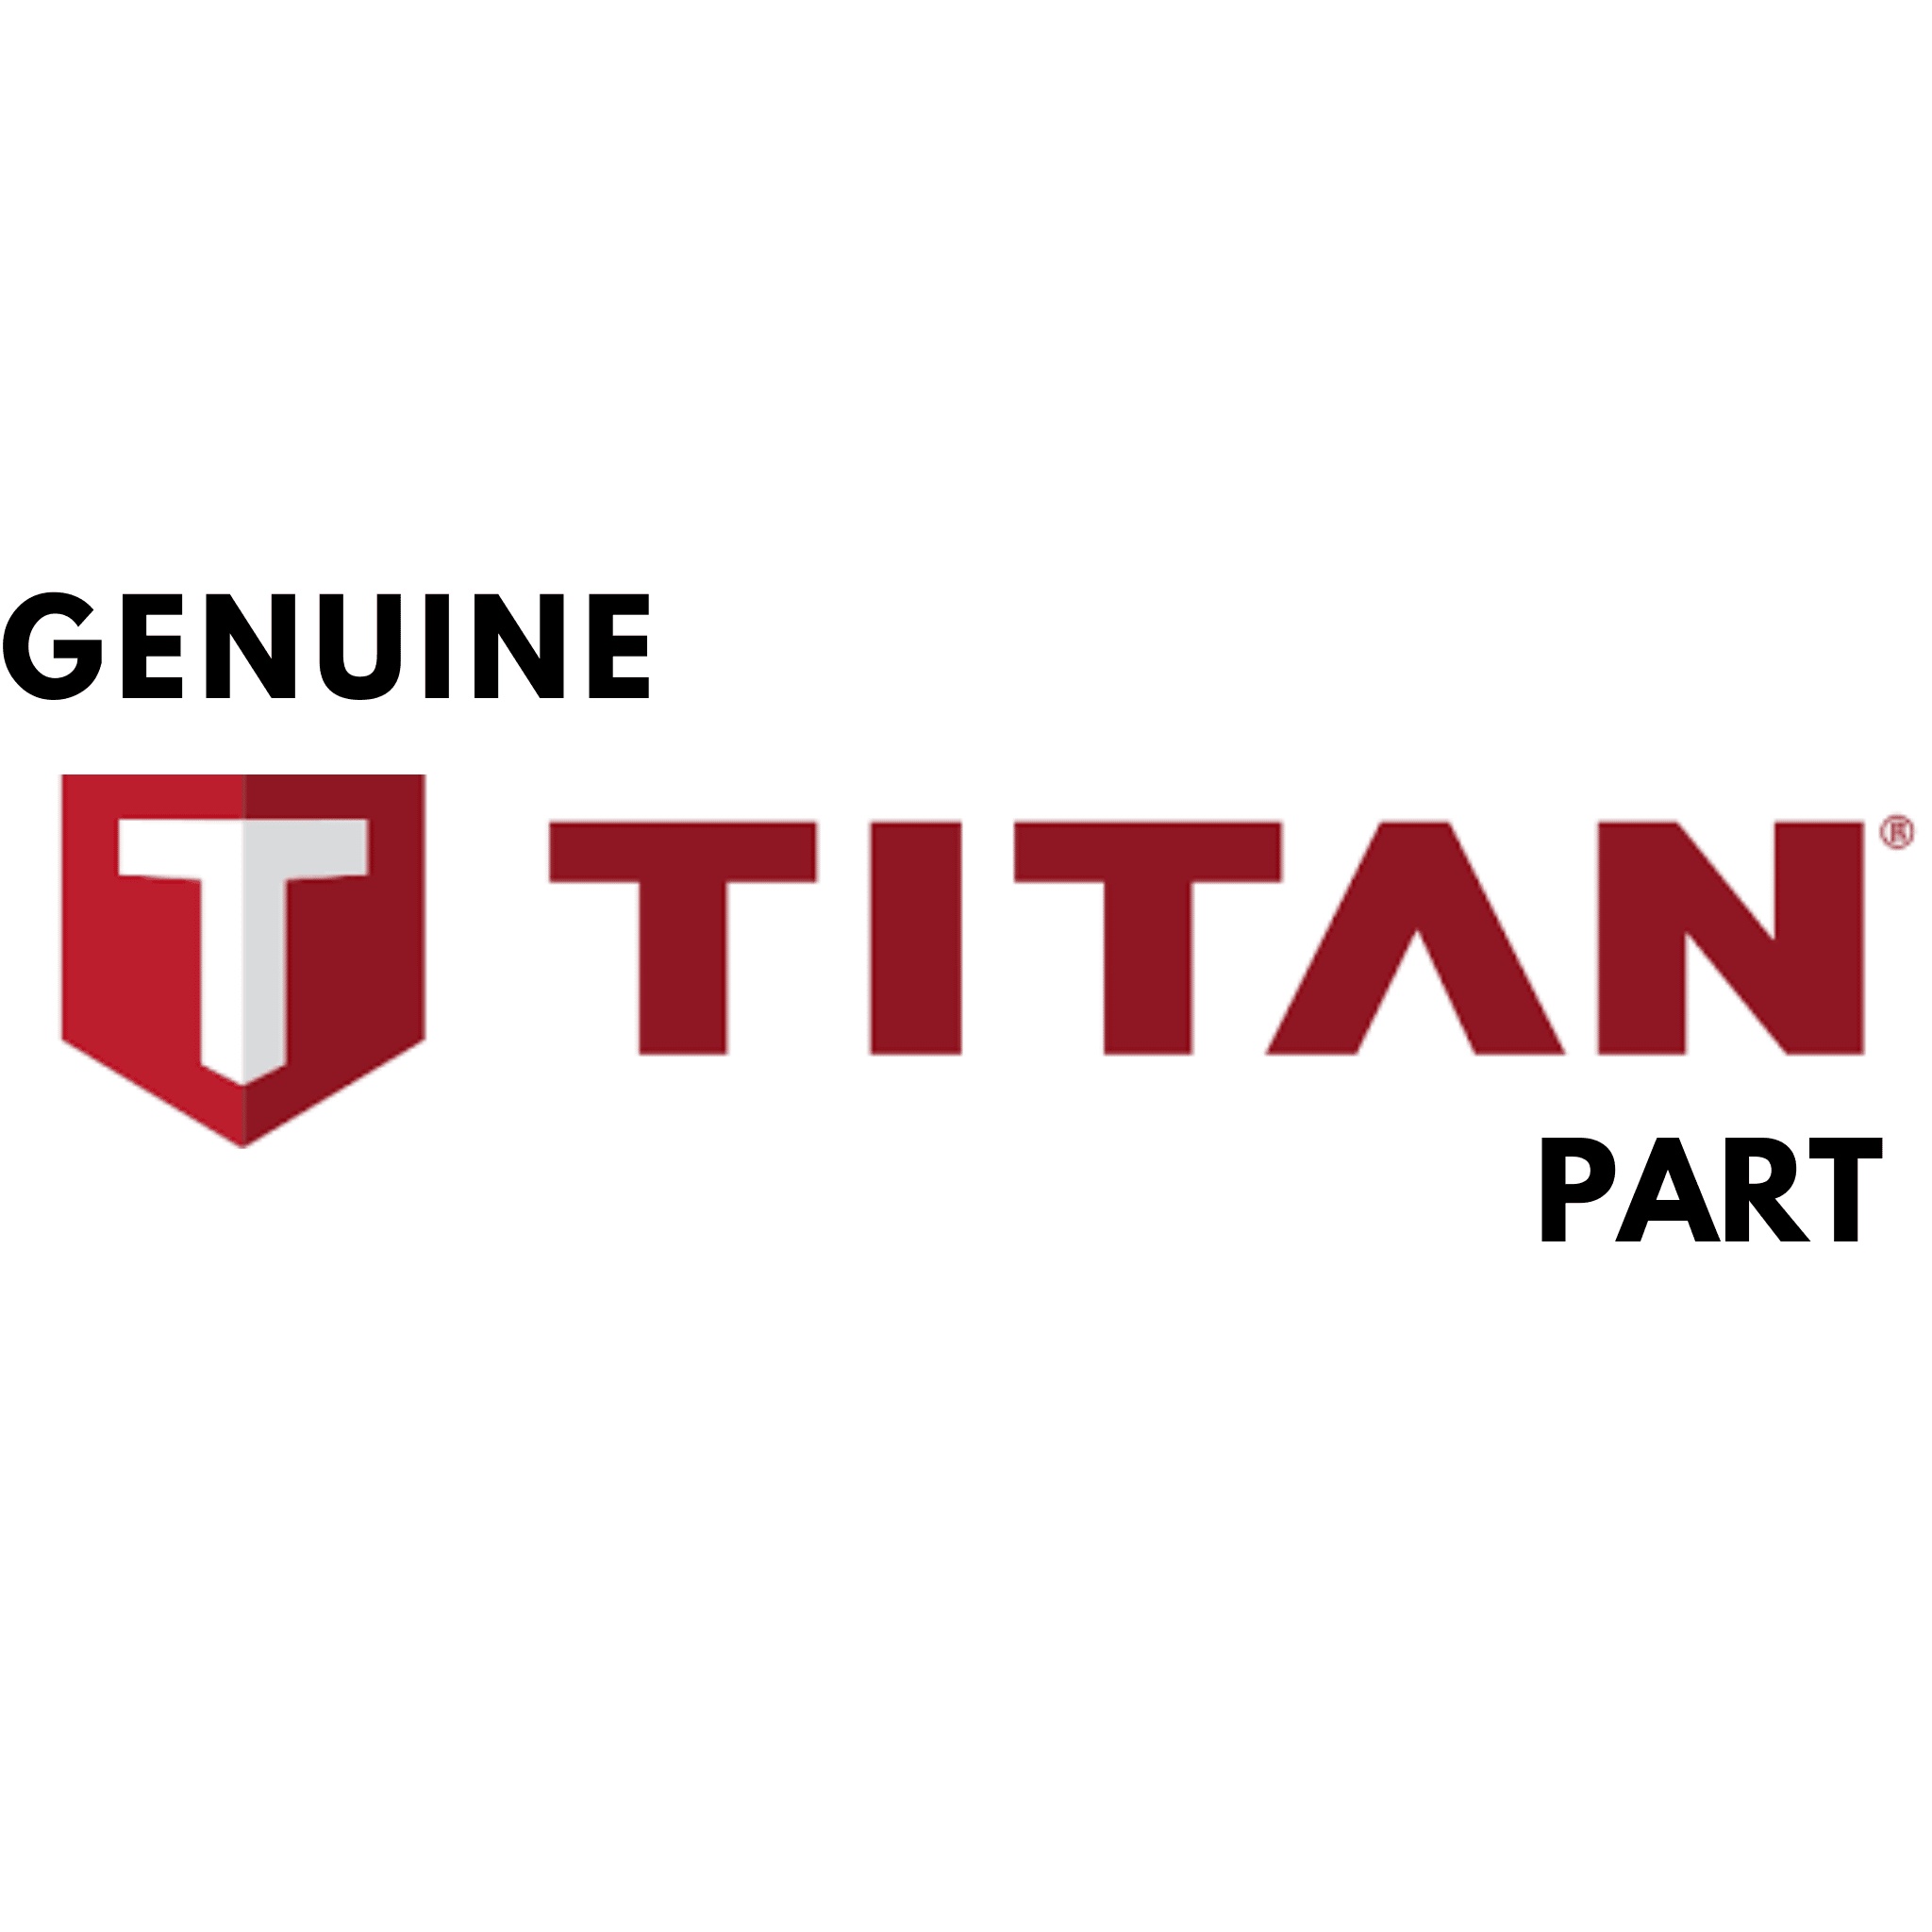
944040 Bleed Valve Assembly
Fits The Following Speeflo PowerTwin 6900 / 8900 / 12000 Titan PowerTwin 12000
Brand: Titan Tool
Category: Hardware > Plumbing > Plumbing Fittings & Supports > Plumbing Valves